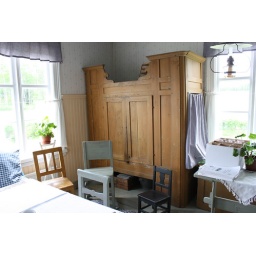
Box bed in the original kitchen